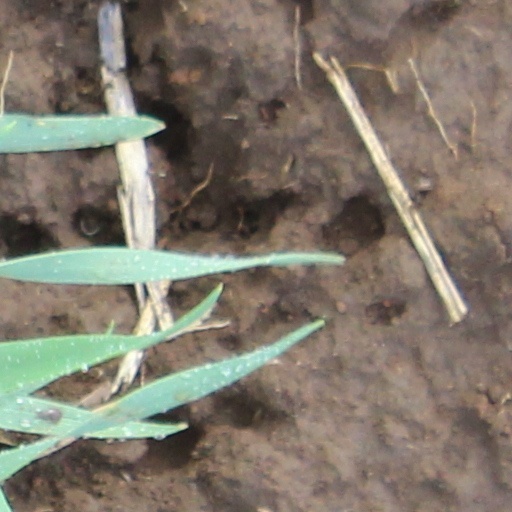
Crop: wheat